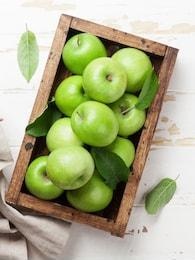
Label: apple